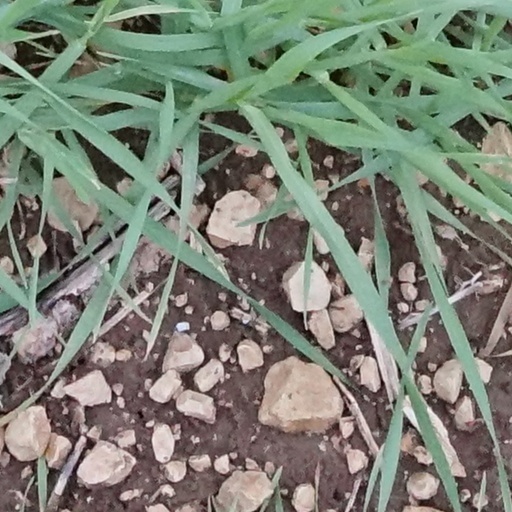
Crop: wheat